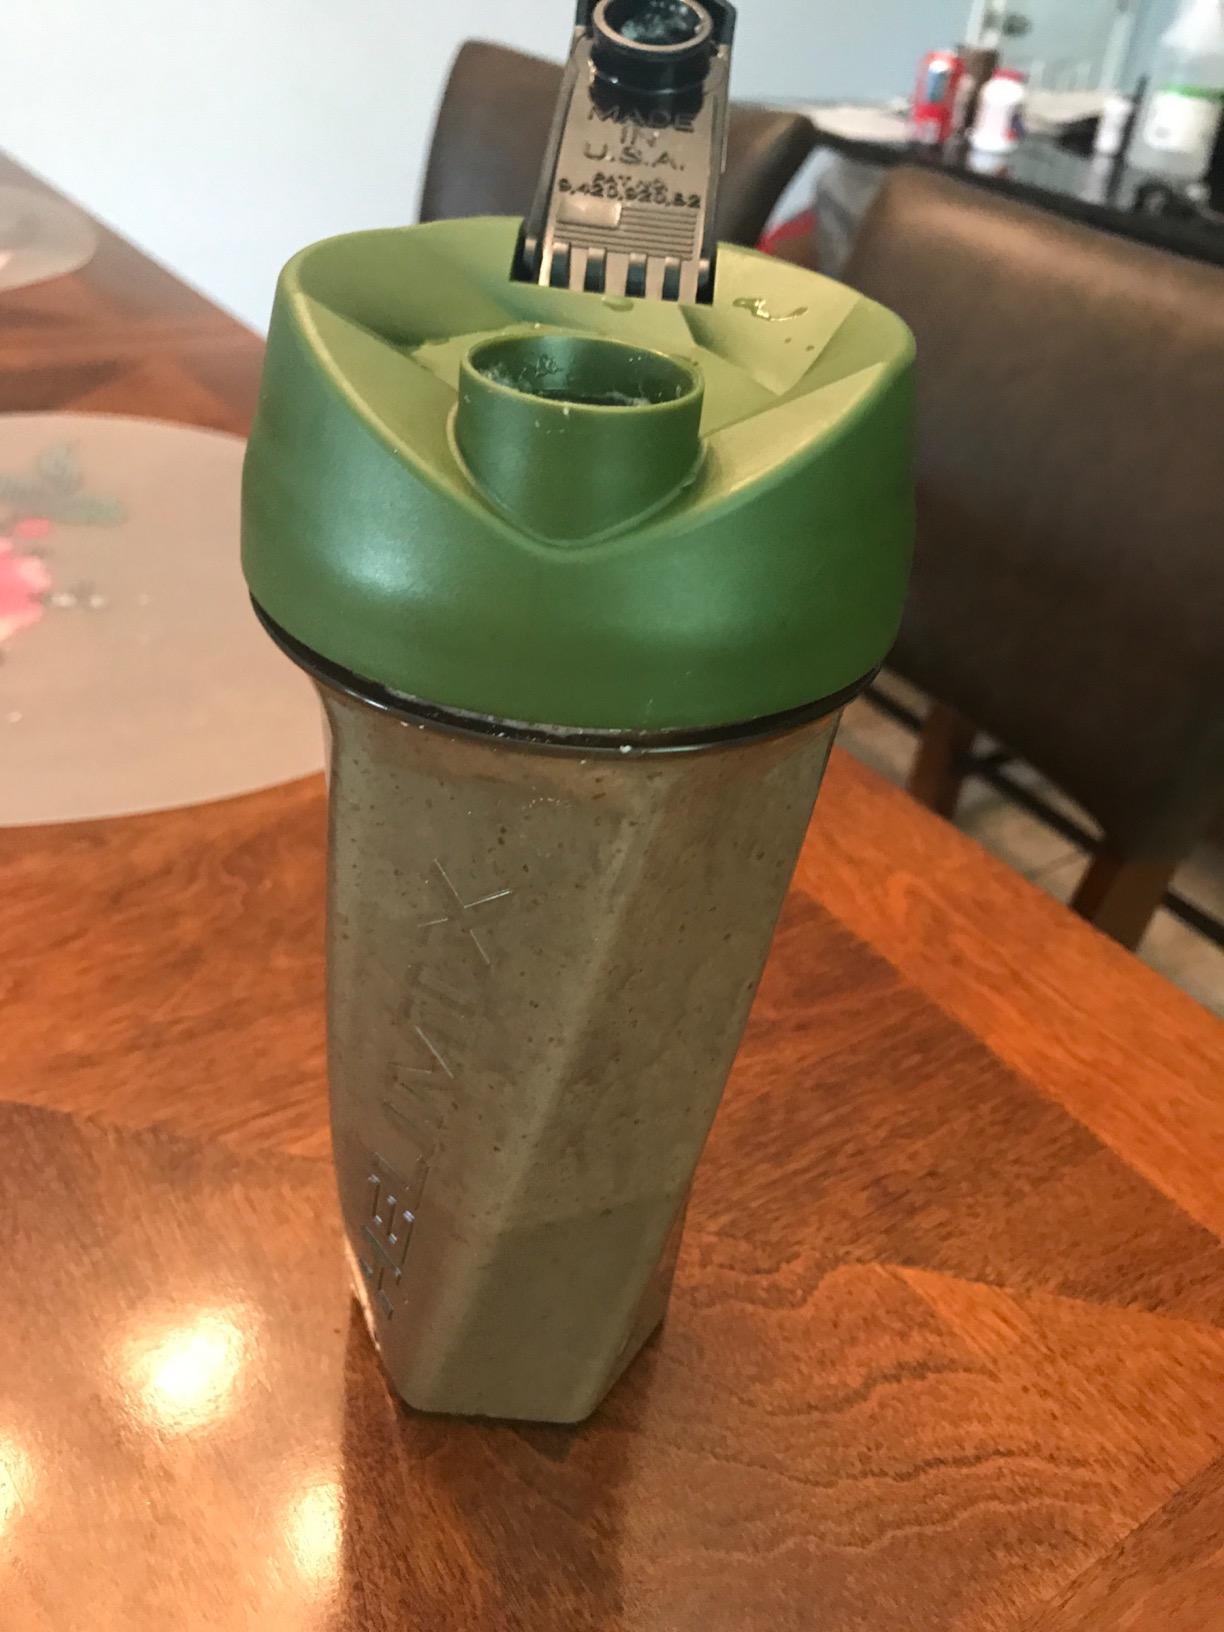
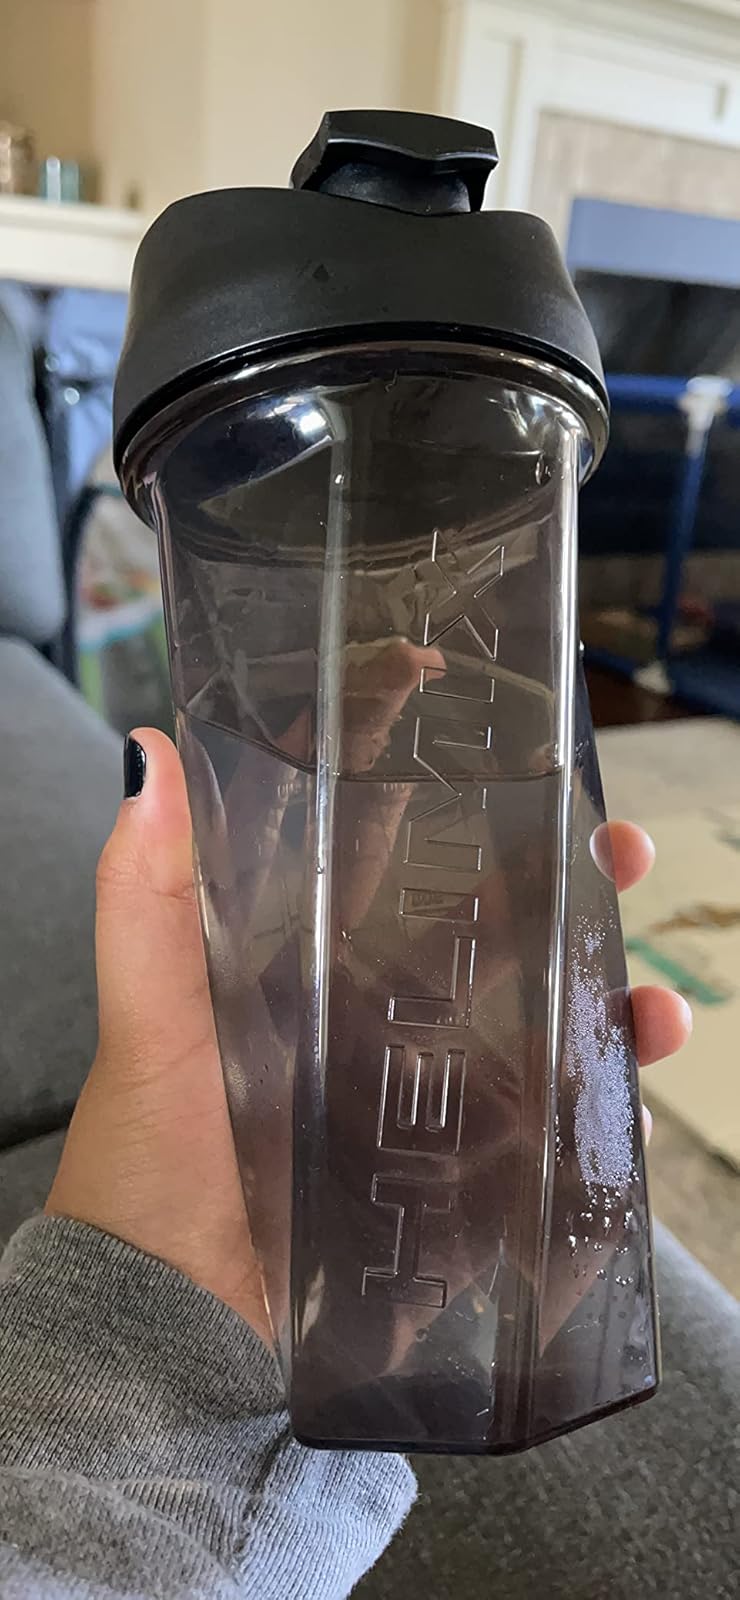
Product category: items_blender
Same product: no